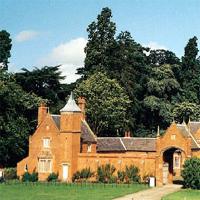
Weather: sun or clear